Huntingdon College

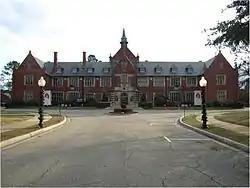
Flowers Memorial Hall was built in 1909

Huntingdon College is a private Methodist college in Montgomery, Alabama. It was founded in 1854 as a women's college.